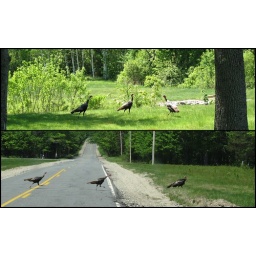
We saw the wild turkeys in the field and then they crossed the road in front of us